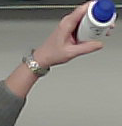
Product: dove_spray